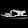
Label: Sandal